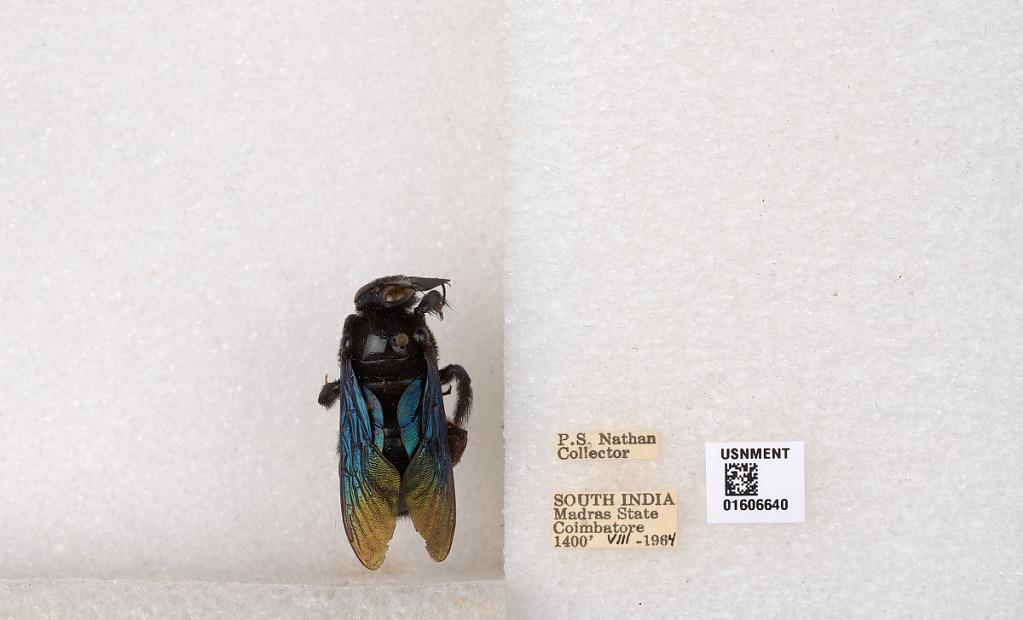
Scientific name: Xylocopa (Biluna) auripennis auripennis Lepeletier
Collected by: P. Nathan
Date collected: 1964-8-1
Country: India
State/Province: Tamil Nadu
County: Coimbatore
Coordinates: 10.9955, 76.9034